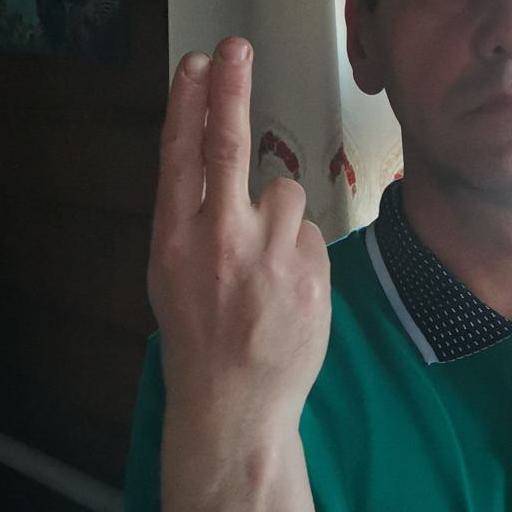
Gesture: two_up_inverted